John Ernest III

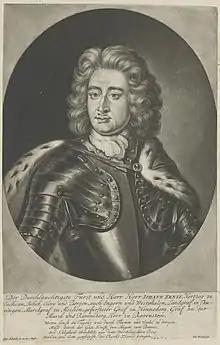

Johann Ernst III (22 June 1664 in Weimar – 10 May 1707 in Weimar), was a duke of Saxe-Weimar.